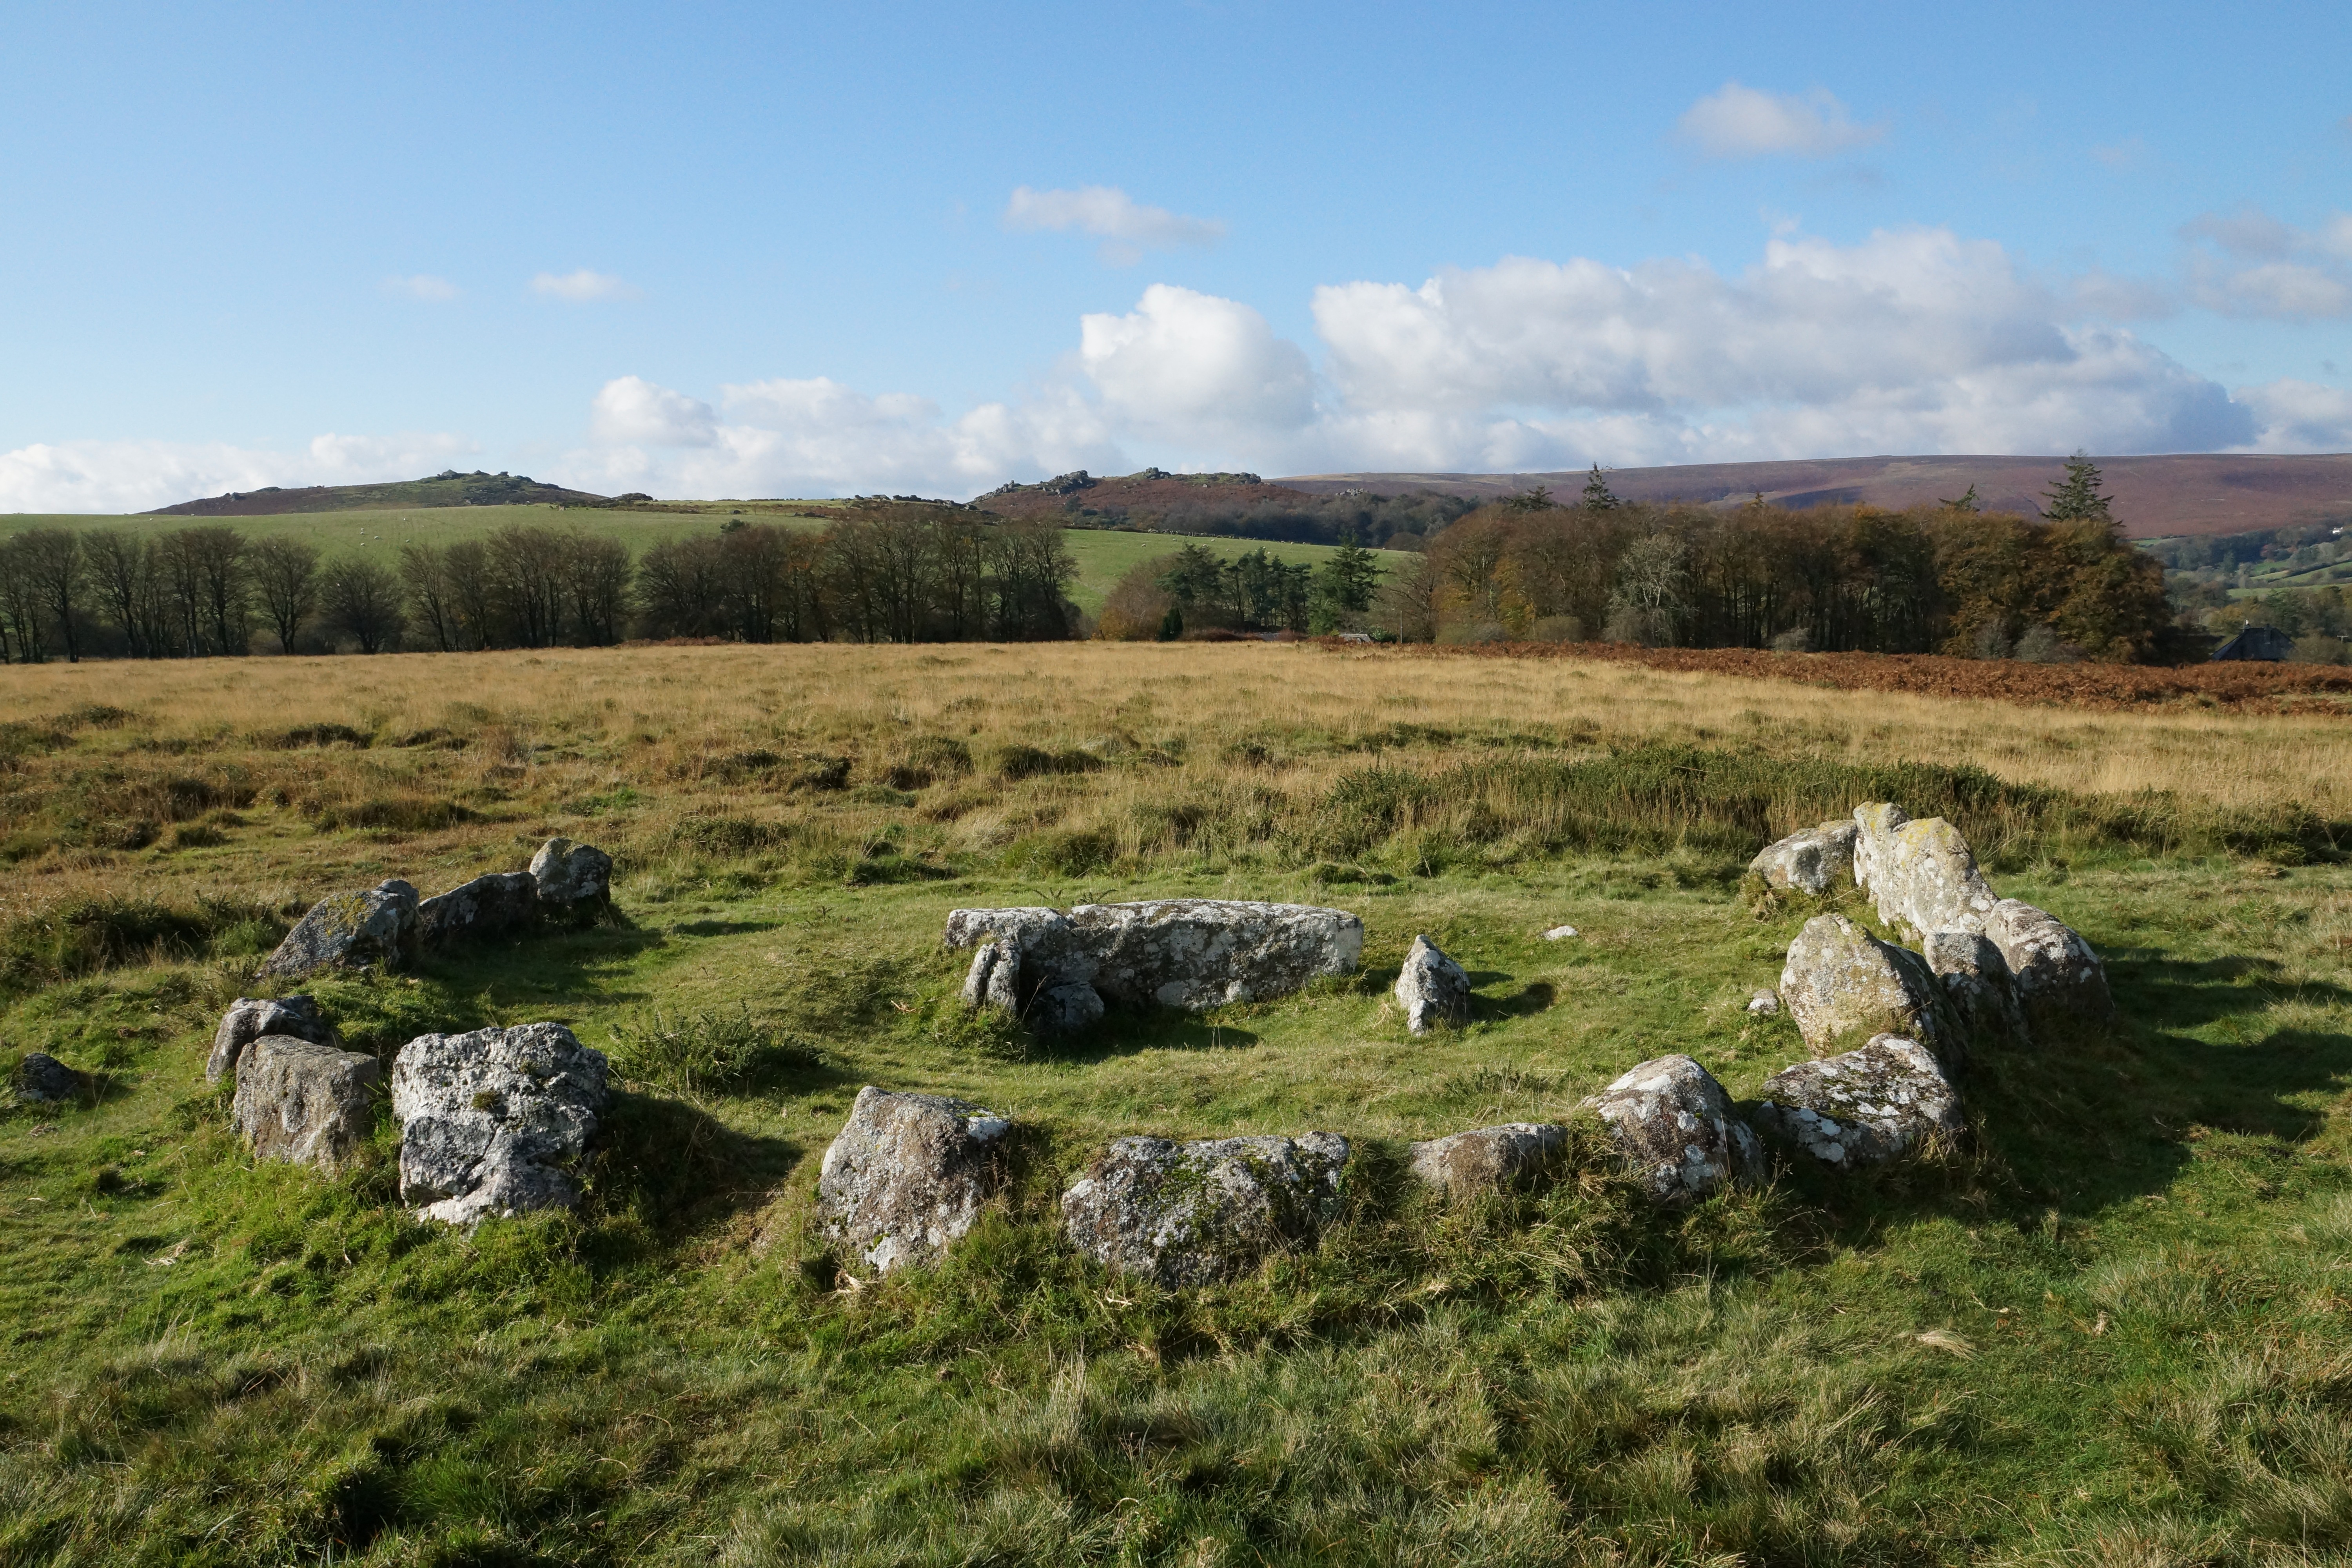
landscape, grass, rock, meadow, prairie, hill, pasture, ancient, highland, national park, plain, england, clouds, outcrop, grassland, ruins, bog, escarpment, granite, fell, dartmoor, tundra, bedrock, steppe, nature reserve, archaeological site, stone circle, megalith, land lot, ecoregion, shrubland, cistvaen, national trust for places of historic interest or natural beauty